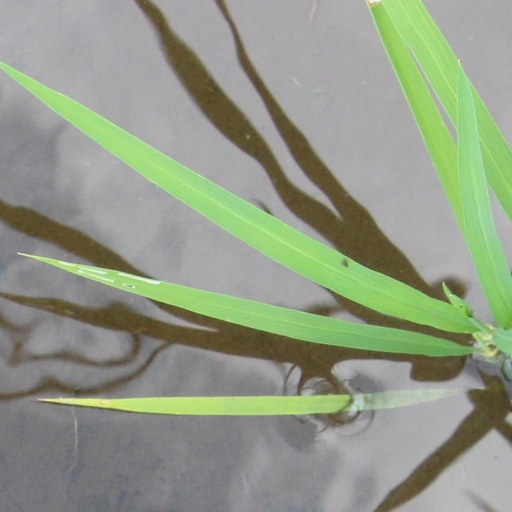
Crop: rice